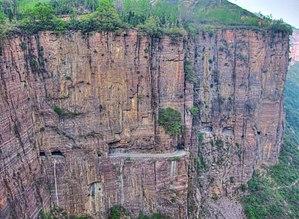
Le Tunnel de Guoliang est une route creusée à flanc de montagne dans la province de Henan en Chine. Elle est constituée d'une succession de tunnels et de passage ouverts. Cette route spectaculaire est quelquefois comparée à la route des Yungas en Bolivie.